Symbolist painting

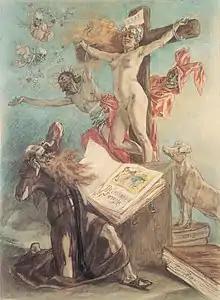
"Temptations of Saint Anthony" (1878), by Félicien Rops, Cabinet des Estampes de la Bibliothèque Royale Albert Ier, Brussels

In the Breton town of Pont-Aven, a series of artists led by Paul Gauguin gathered between 1888 and 1894, who developed a style heir to post-impressionism with a tendency towards primitivism and a taste for the exotic, with varied influences ranging from medieval art—especially tapestries, stained glass and enamels—to Japanese art. They developed a technique called cloisonnism (after the enamel "cloisonné"), characterized by the use of smooth areas of color delimited by dark contours. Another stylistic resource introduced by this school was the so-called synthetism, the search for formal simplification and recourse to memory as opposed to painting copied from nature. This movement was spread by the critic Albert Aurier and had its climax in the exhibition titled Symbolist and Synthetist Painters organized at the Café Volpini in Paris in 1889. Its principal members, in addition to Gauguin, included Émile Bernard, Louis Anquetin, Charles Filiger, Armand Seguin, Charles Laval, Émile Schuffenecker, Henry Moret, the Dutchman Meijer de Haan and the Swiss Cuno Amiet.